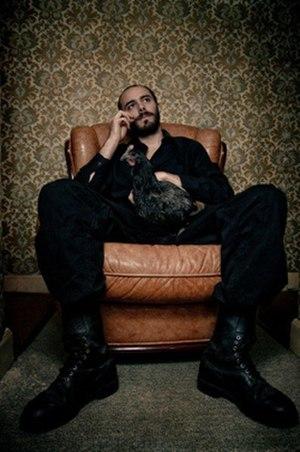
Le compositeur français de musique électronique Igorrr en novembre 2010 à Lezoux (France).
Igorrr, de son vrai nom Gautier Serre, est un musicien compositeur producteur français mélangeant de nombreux genres musicaux, aussi disparates que le black metal, le death metal, la musique baroque, le breakcore, ou encore le trip hop pour en faire une œuvre unique. Gautier Serre fait également partie du groupe Corpo-Mente et précédemment Whourkr. Depuis 2017, Igorrr se produit sur scène sous forme d'un groupe composé de deux vocalistes, Laure Le Prunenec et Laurent Lunoir, ainsi que du batteur Sylvain Bouvier.